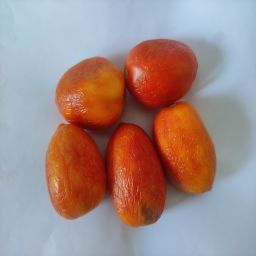
Crop: Tomato
Quality: Old